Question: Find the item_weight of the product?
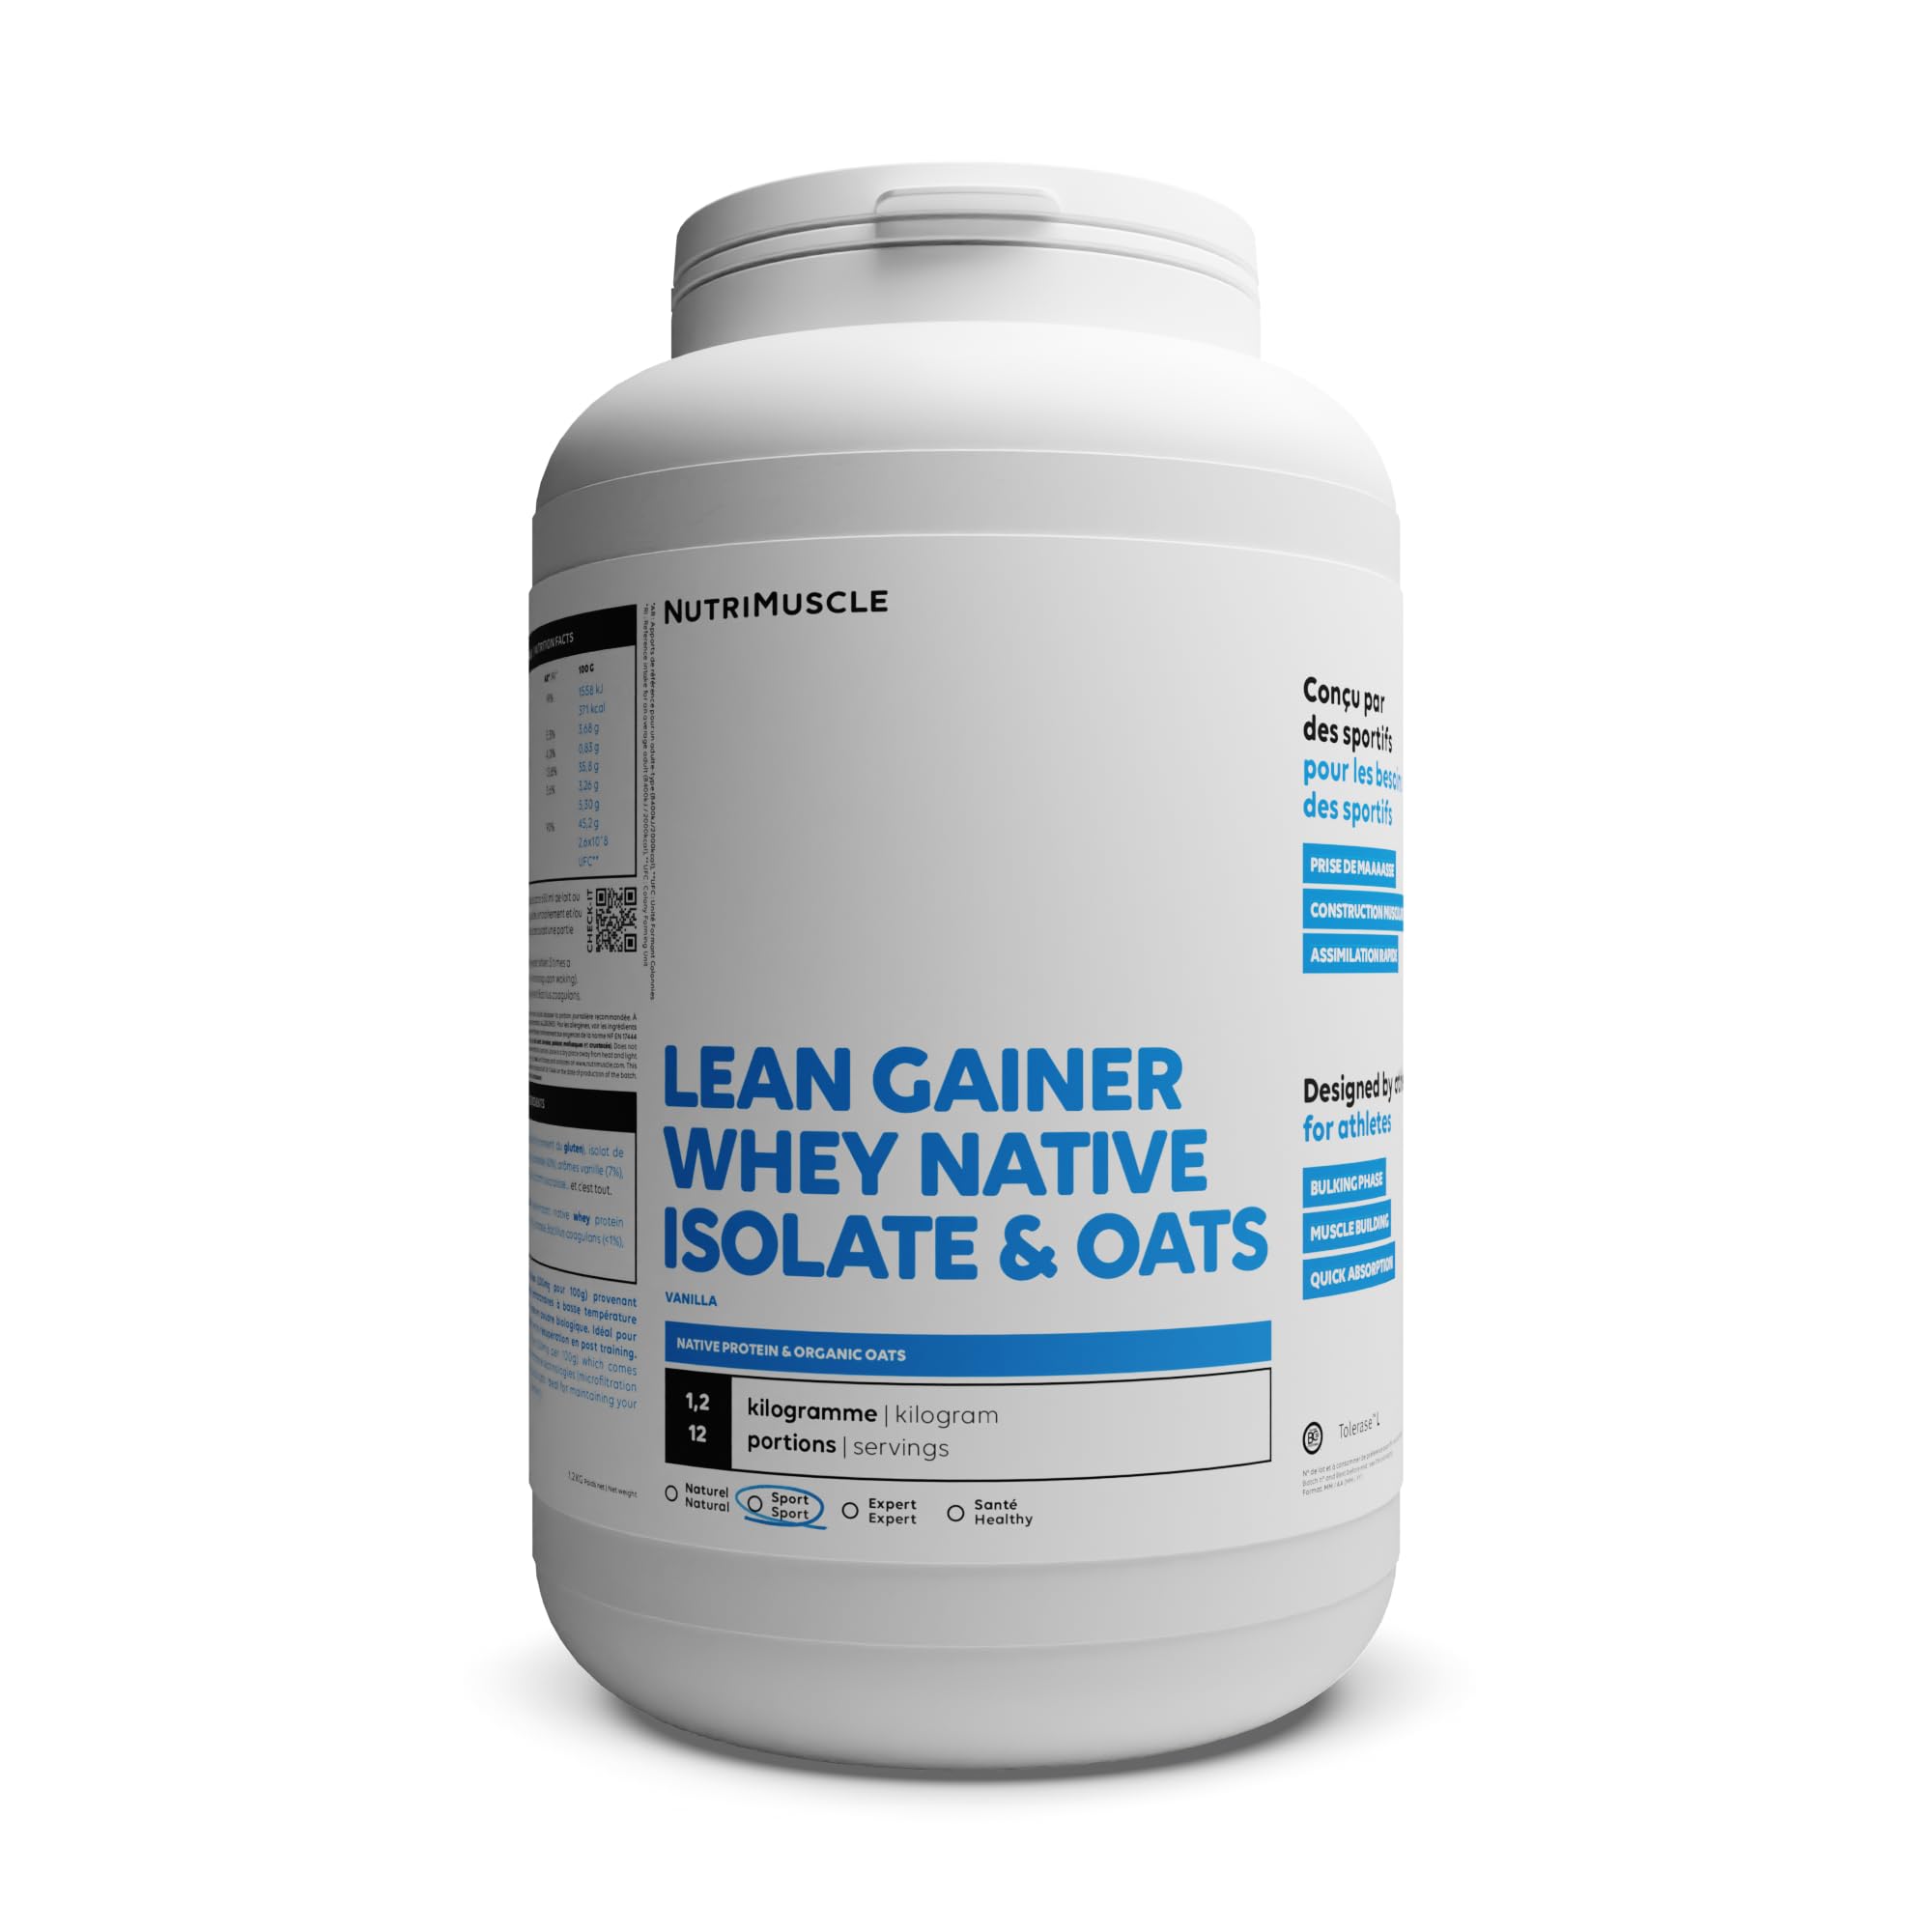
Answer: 1.2 kilogram